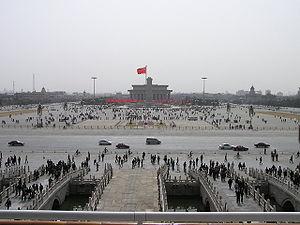
La place Tian'anmen. Italiano: Panoramica della piazza. 日本語: 天安門から見た長安街. 한국어: 톈안먼 광장 전경. 톈안먼에서 내려다본 톈안먼 광장.
La place Tian'anmen est une place située au centre de Pékin. Elle s’appelle ainsi car elle se trouve immédiatement au sud de la porte de la Paix céleste qui commandait l’entrée sud de la cité impériale.
Les manifestations de Tian'anmen se déroulent entre le 15 avril 1989 et le 4 juin 1989 sur la place Tian'anmen à Pékin, la capitale de la république populaire de Chine. Elles se concluent par une vague de répression, parfois englobée sous l'expression de massacre de la place Tian'anmen. Cet événement politique, le plus important de l'après-révolution culturelle, prit la forme d’un mouvement d'étudiants, d'intellectuels et d'ouvriers chinois, qui dénoncent la corruption et demandent des réformes politiques et démocratiques. La contestation s'étend à la plupart des grandes villes, comme Shanghai, et aboutit à Pékin à une série de grandes manifestations et de grèves de la faim organisées sur la place Tian'anmen. Après plusieurs tentatives de négociation, le gouvernement chinois instaura la loi martiale le 20 mai 1989 et fit intervenir l'armée le 4 juin 1989.